Architecture of Macau

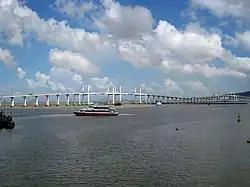
Ponte da Amizade.

Technically the tallest structure in Macau, however not classified under the same category as the tallest buildings in Macau, the Macau Tower (pictured below) is 338m (1102.9 feet) tall to the tip. The tower began construction in 1998 and was opened on 19 December 2001. It was designed by architect, Gordon Moller and was inspired by the Sky Tower in Auckland, New Zealand. It currently holds the Guinness World Record for the highest commercial bungy jump point at 233m (764 feet) and the first person to jump was film star Edison Chen (China) in 2006.